Goodrich Castle

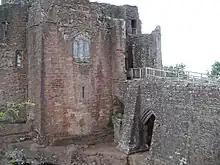
The gatehouse is reached by an exposed causeway covered by the barbican to the right of the picture. The chapel window can be seen in the left-hand tower.

The castle's fourth corner forms its gatehouse. Here the classic Edwardian gatehouse design has been transformed into an asymmetrical structure, with one tower much larger than the other. The gatehouse included portcullises, murder-holes and a drawbridge. Beyond the gatehouse lies a large barbican, inspired by a similar design of the period at the Tower of London and possibly built by the same workmen, designed to protect the causeway leading to the gatehouse. The barbican today is only half of its original height, and includes its own gate, designed to trap intruders within the inner defences. The gatehouse and barbican are linked by a stone causeway.